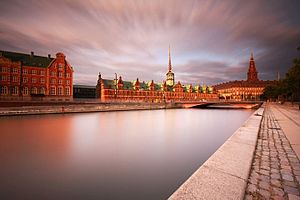
Børsen
Børsen
Børsen på Slotsholmen, Børsgade 2, 1215 København K, i København i Danmark, er bygget af Christian IV i 1620-1640.
Børsen er en bygning på Slotsholmen i København. Den blev opført i 1620'erne som handelsbygning af Christian IV og fungerede helt op i 1800-tallet som varebørs. Frem til 1974 rummede bygningen Københavns Fondsbørs. Børsen regnes for et af de fineste eksempler på nederlandsk renæssance i Danmark. I dag er bygningen ejet af Dansk Erhverv, og fungerer derfor som kontorbygning og hovedkvarter for en af landets største erhvervs- og arbejdsgiverorganisationer.